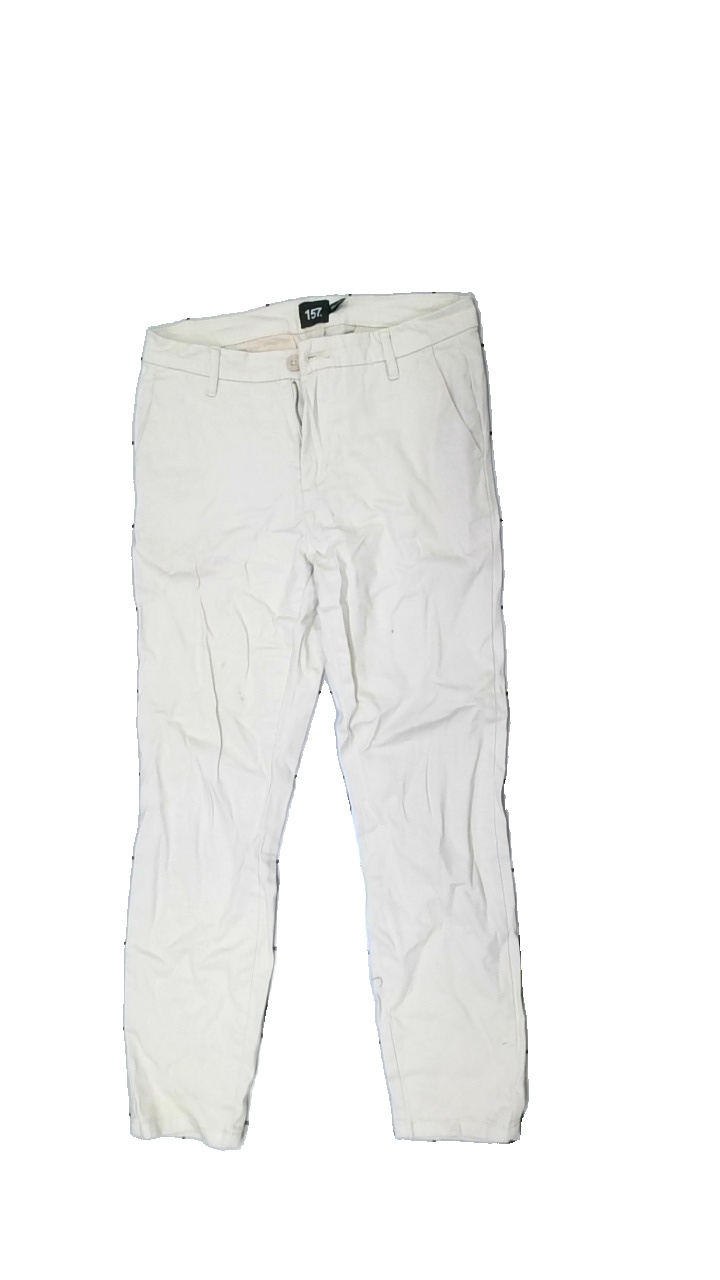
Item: Trousers (Ladies)
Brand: Lager 157
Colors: Beige
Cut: Regular
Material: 100% cotton
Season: All
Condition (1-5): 3
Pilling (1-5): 3
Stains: Major
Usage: Export
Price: <50